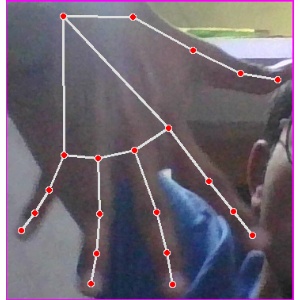
अक्षर: ढ